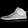
Label: Sneaker